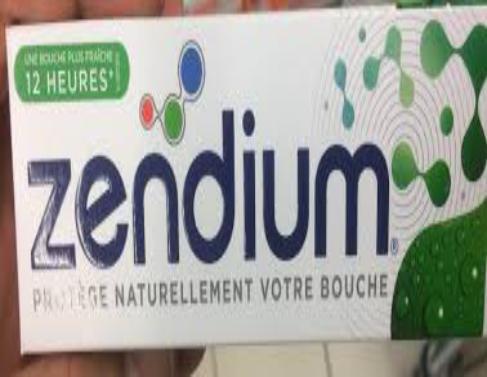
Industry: Medical